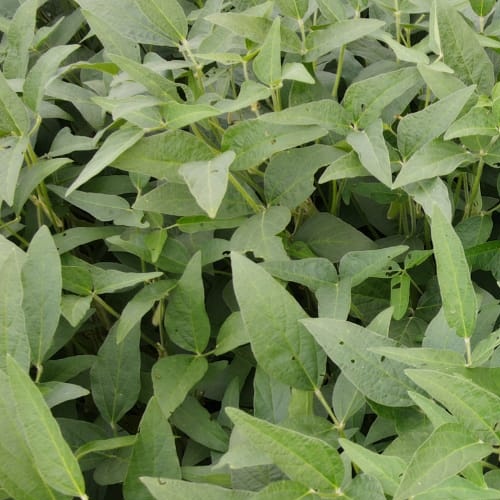
Label: Diabrotica_speciosa